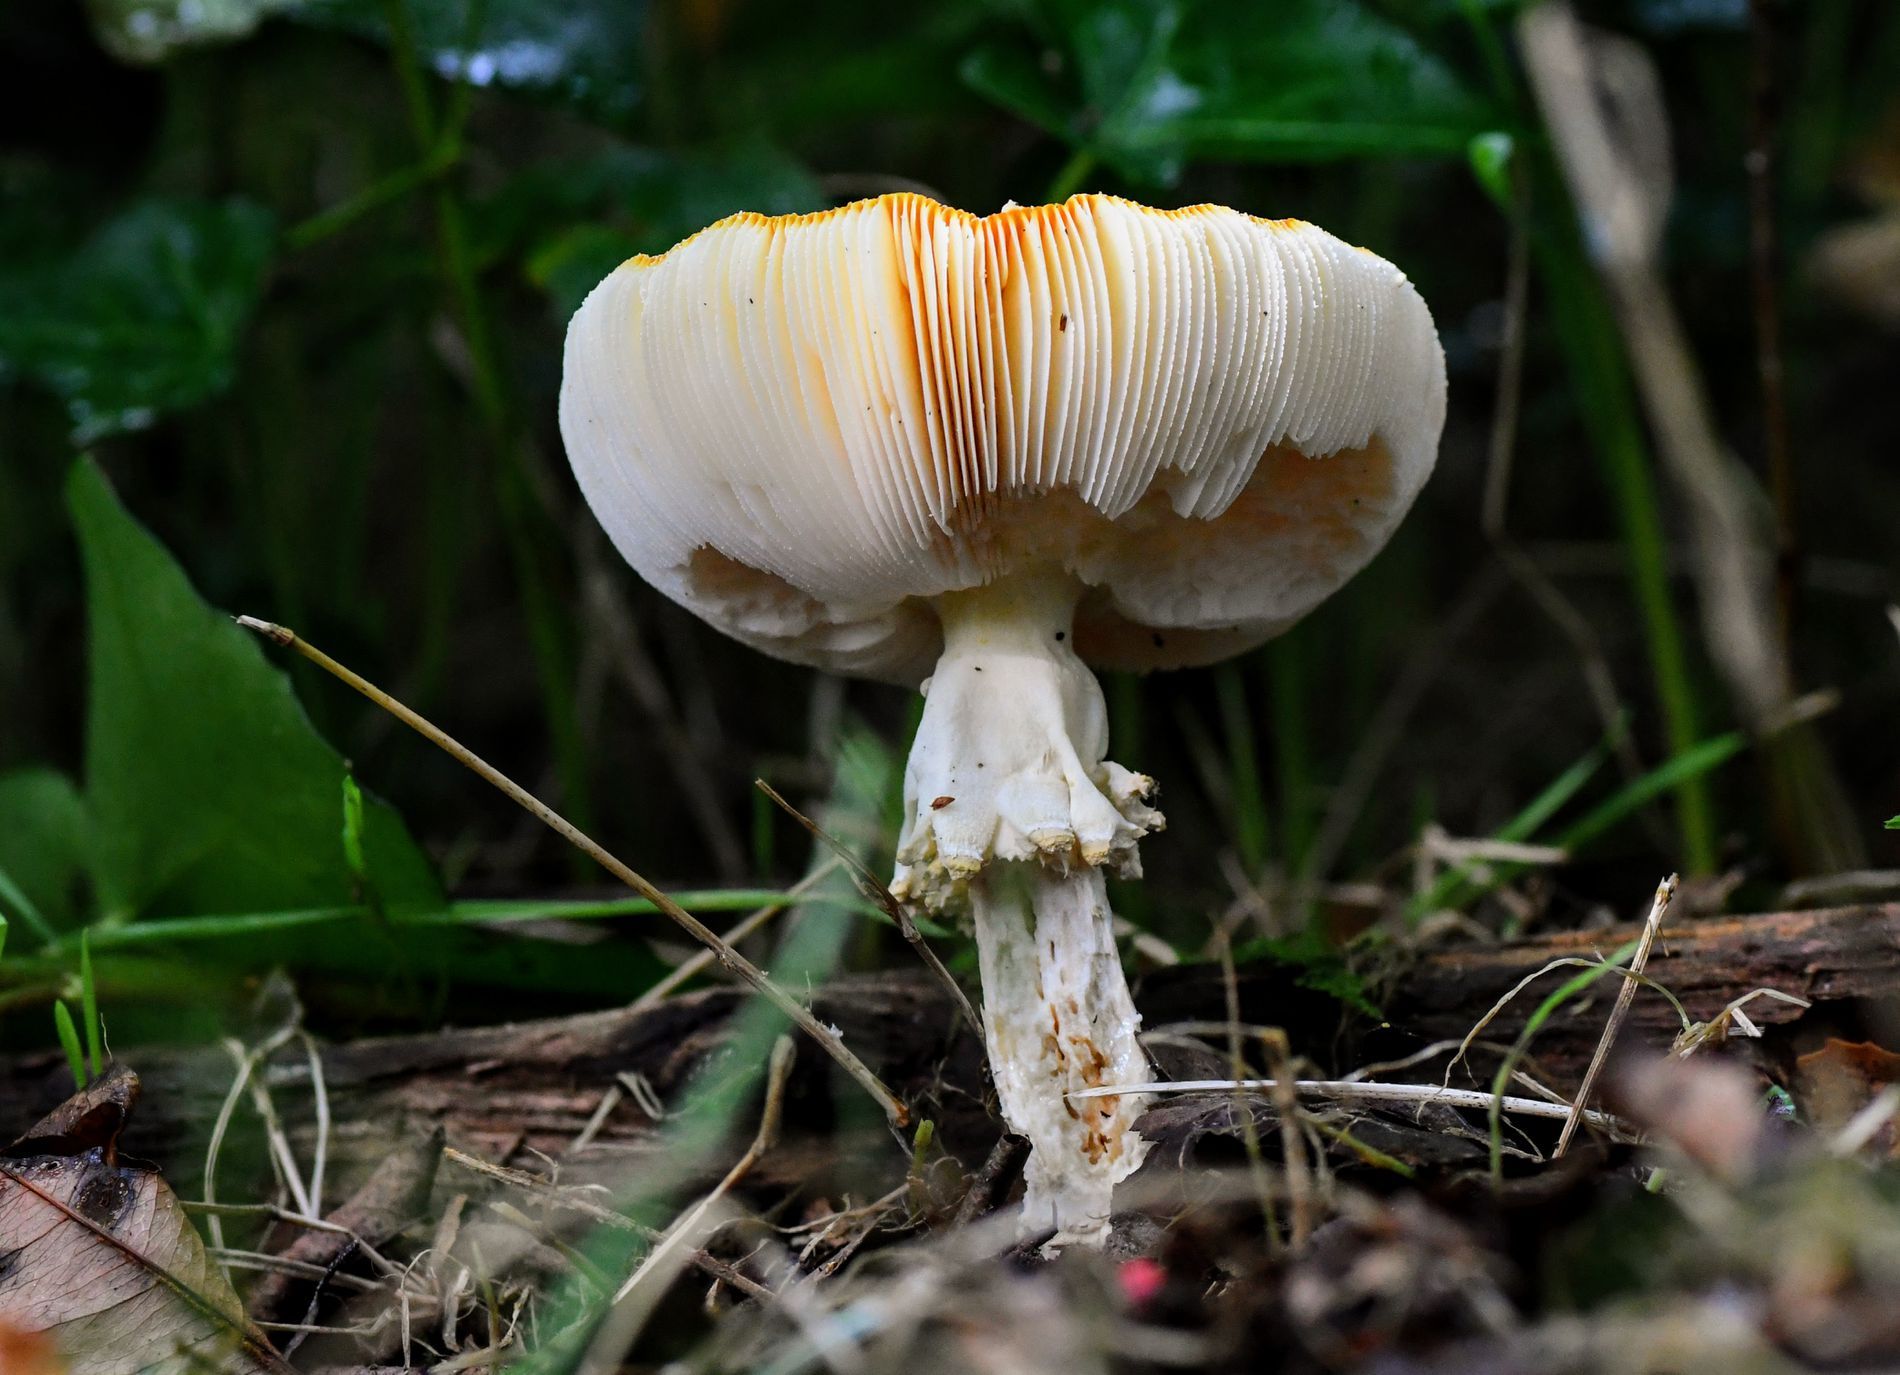
A Mushroom's Details.
An image of a mushroom against a blurred background of a forest featuring the amazing details of the mushroom's gills and texture.
An image taken from a low angle perspective in daylight highlighting the mushroom's structure and details against blurred green foliage and a forest focusing on the mushroom in a natural atmosphere.
Labels: Fungus, Plant, Agaric, Amanita, Mushroom, Blurred green foliage, Forest floor elements
Camera: NIKON CORPORATION NIKON D500
Lens: 90mm f/2.8, Tamron SP AF 90mm f/2.8 Di Macro 1:1 (272NII)
Aperture: F8
Exposure: 1/200 sec
ISO: 2500
Focal length: 90.0 mm